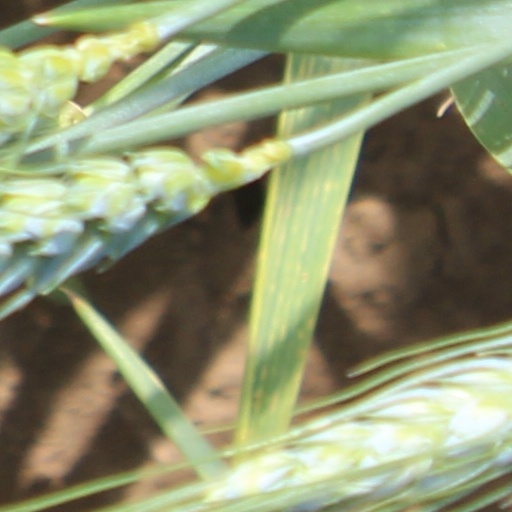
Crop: wheat